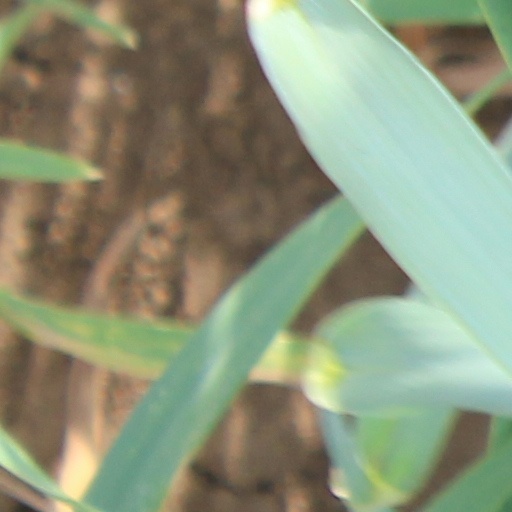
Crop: wheat